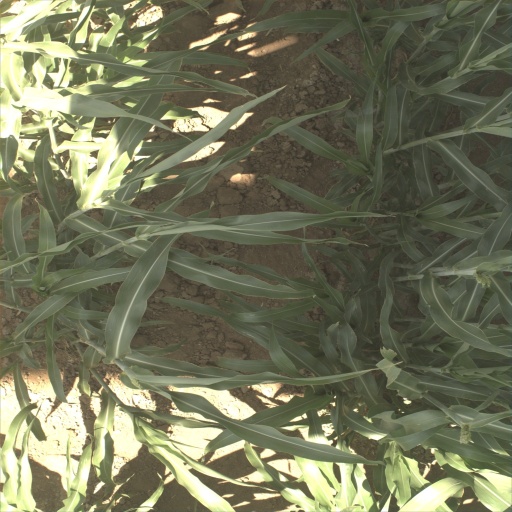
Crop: sorghum